Hypercholesterolemia

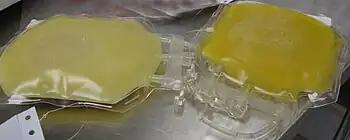
A color photograph of two bags of thawed fresh frozen plasma: The bag on the left was obtained from a donor with hypercholesterolemia, and contains altered serum lipid levels, while the bag obtained from a normal donor contains regular serum lipid levels.

Hypercholesterolemia, also called high cholesterol, is the presence of high levels of cholesterol in the blood. It is a form of hyperlipidemia (high levels of lipids in the blood), hyperlipoproteinemia (high levels of lipoproteins in the blood), and dyslipidemia (any abnormalities of lipid and lipoprotein levels in the blood).